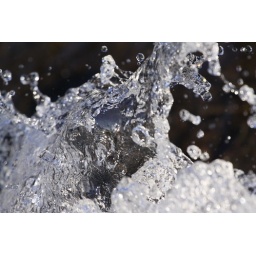
The rushing water at Cameron Ramparts looks like it was blown from glass by Dale Chihuly.